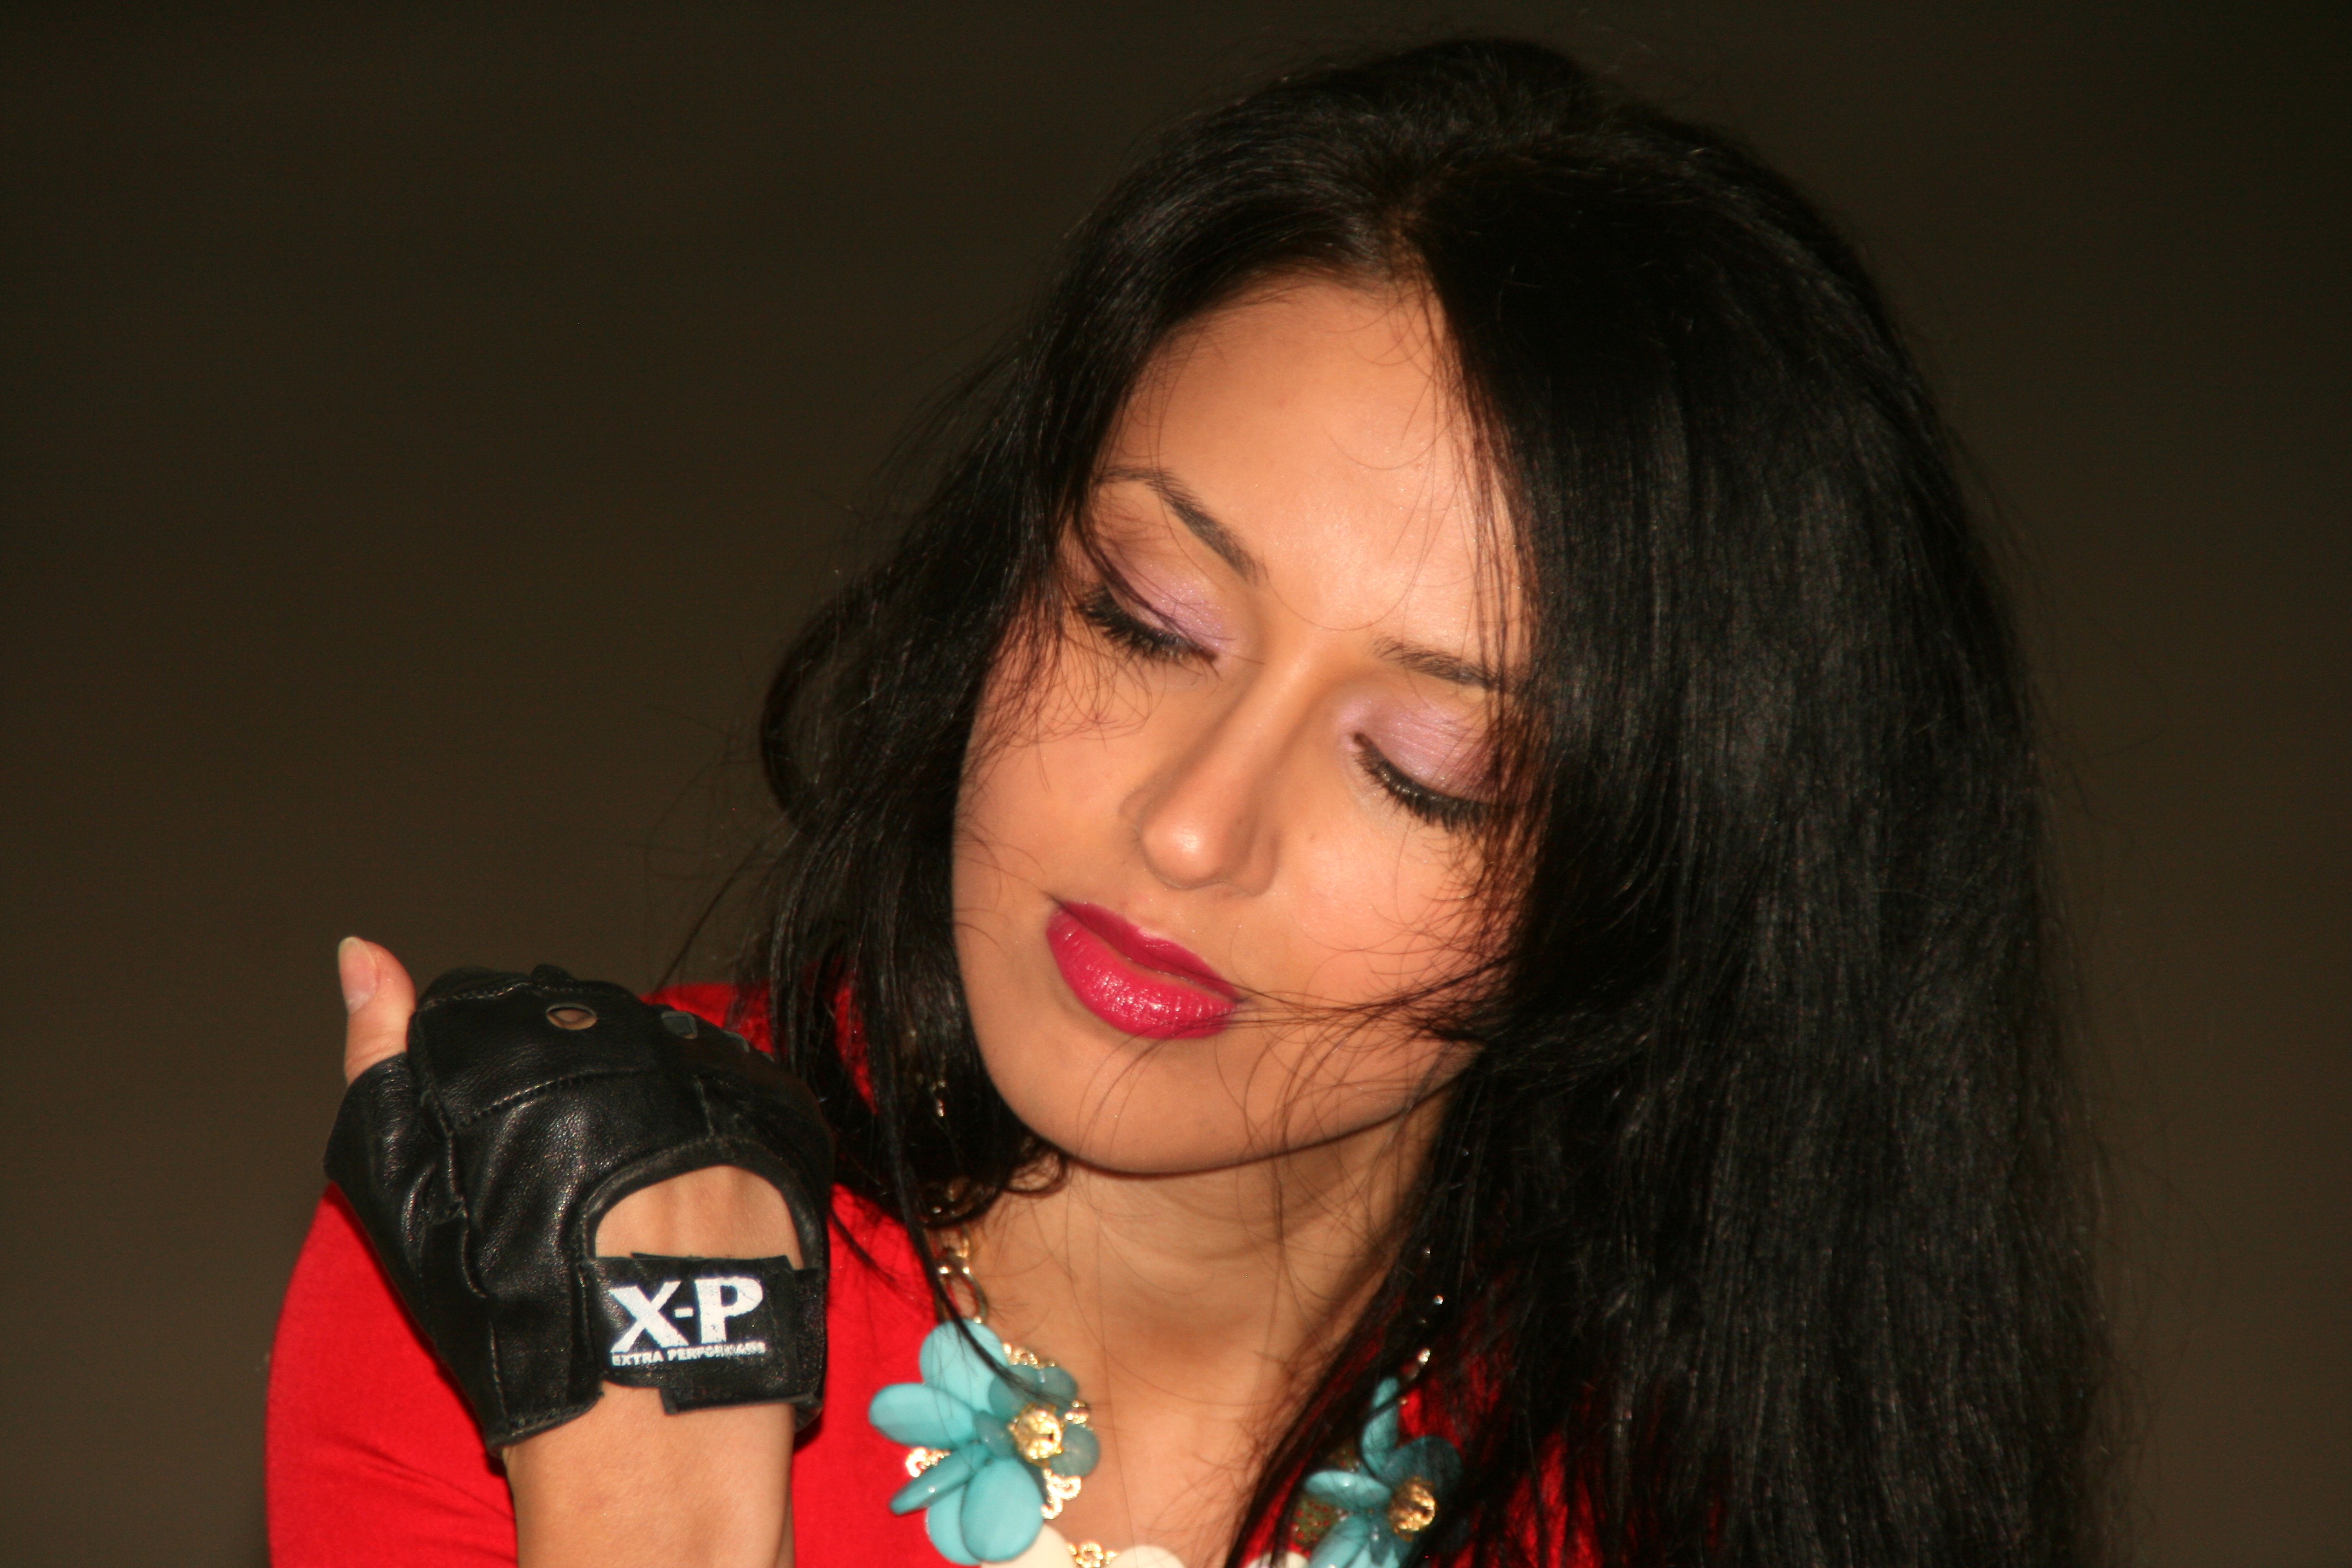
person, girl, woman, hair, singer, portrait, model, red, lady, facial expression, hairstyle, smile, mouth, human body, black hair, face, nose, fun, eye, glasses, head, singing, skin, beauty, organ, photo shoot, seduction, brown hair